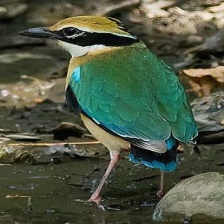
Species: INDIAN PITTA
Scientific name: PITTA BRACHYURA